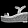
Label: Sandal